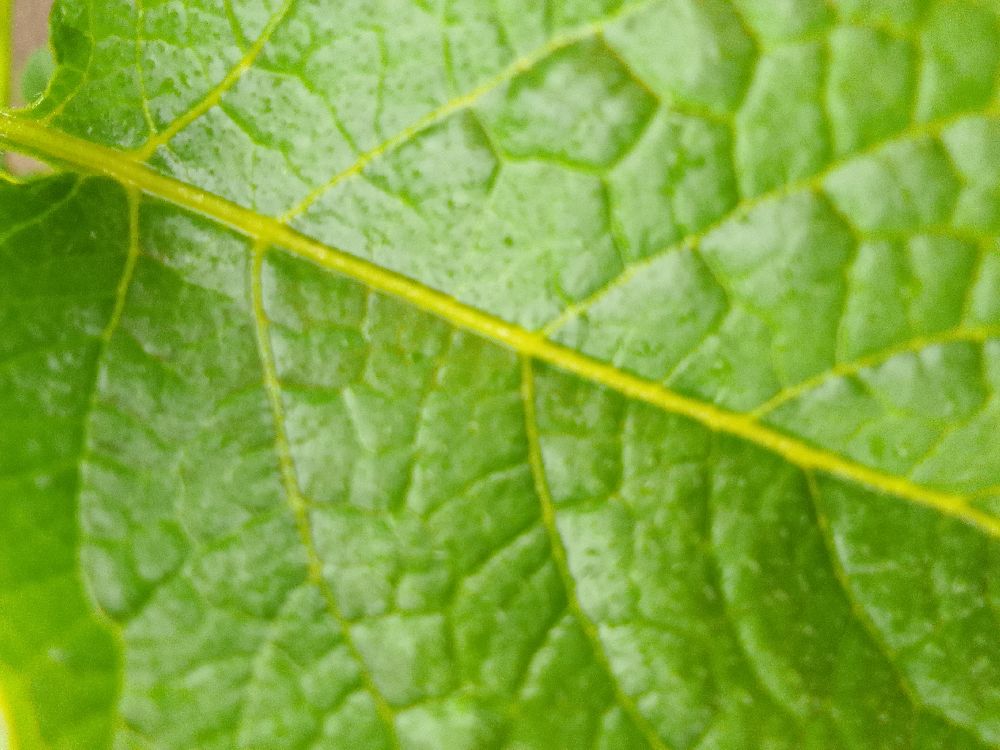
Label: Healthy